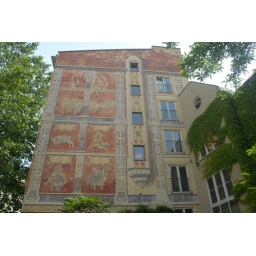
A large mural painted on the wall of a building in central Munich.